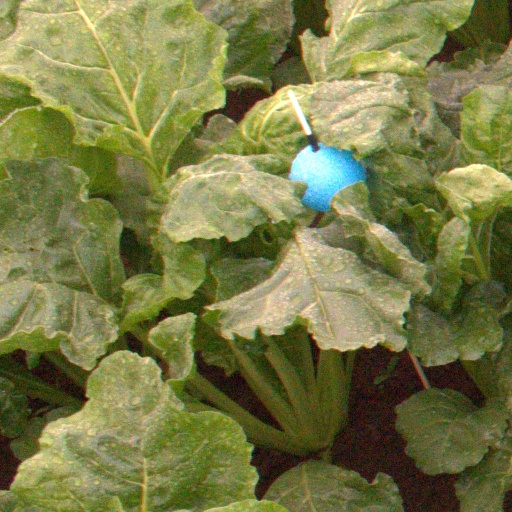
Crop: sugar beet